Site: brandenburg
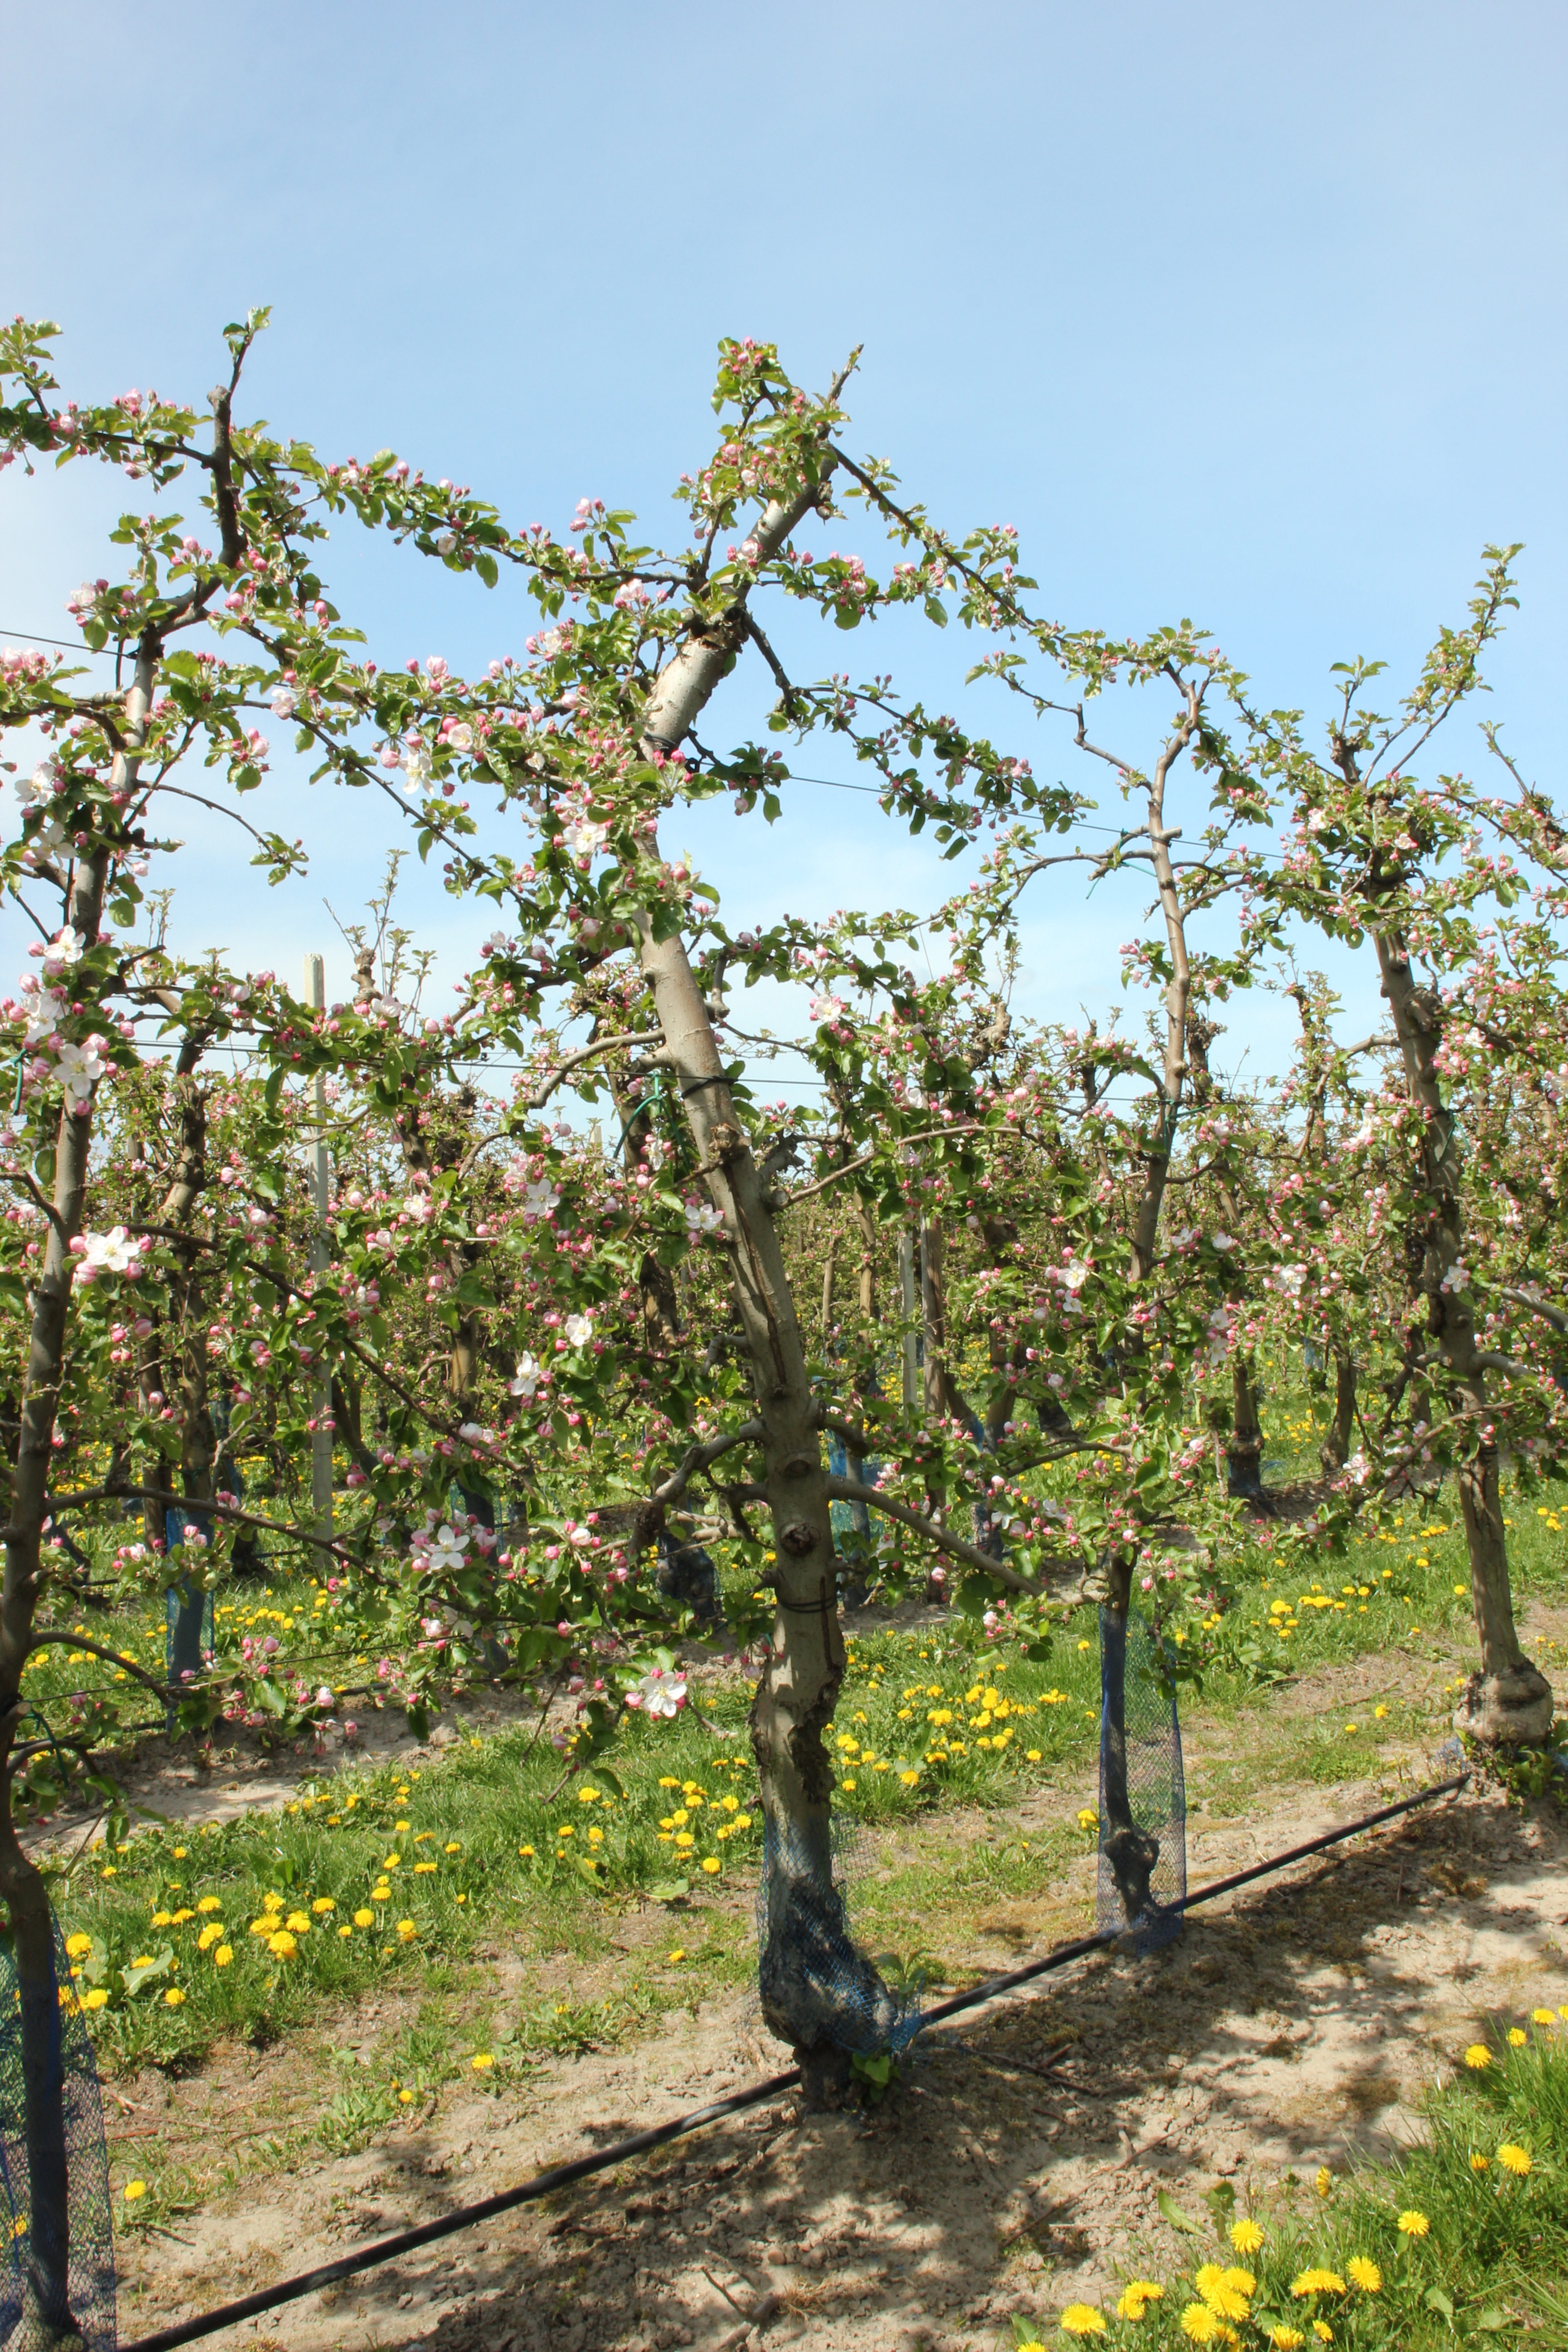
Growth stage (BBCH 57): Inflorescence emergence